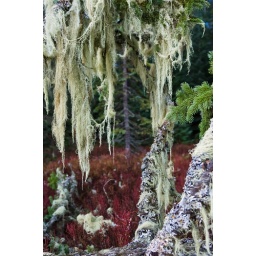
I did not edit these two photos much. The tree and mosses were striking against the red brush.